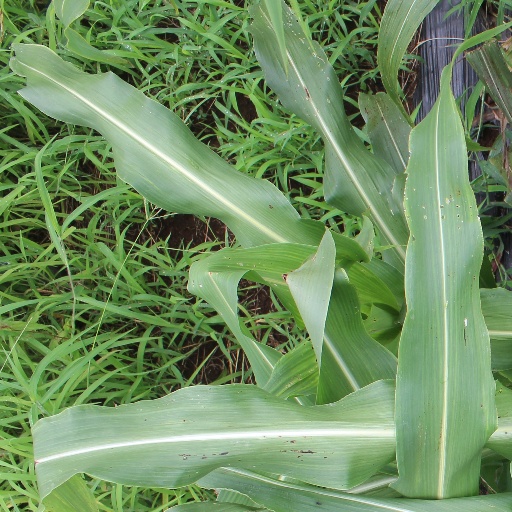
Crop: sorghum